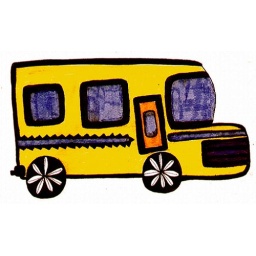
yellow blue bus by Etnie